Zarasai

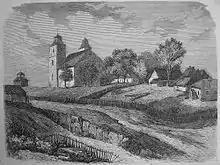
Zarasai in 1864

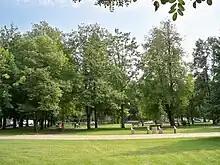
Zarasai Park

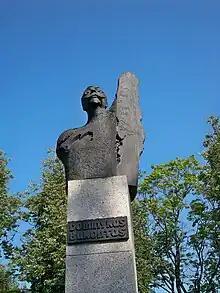
Dominykas Bukontas Monument

The lands were inhabited by the Baltic tribe Selonians. The exact date of the city's foundation is unknown, but a date around the turn of the 15th/16th centuries is generally accepted and 1506 is the official date of foundation. At that time, a manor stood in the present town's territory, together with a monastery and church on Didžioji Island in Lake Zarasas. The settlement was located on one of the largest ancient trade-routes from Riga to Pskov.